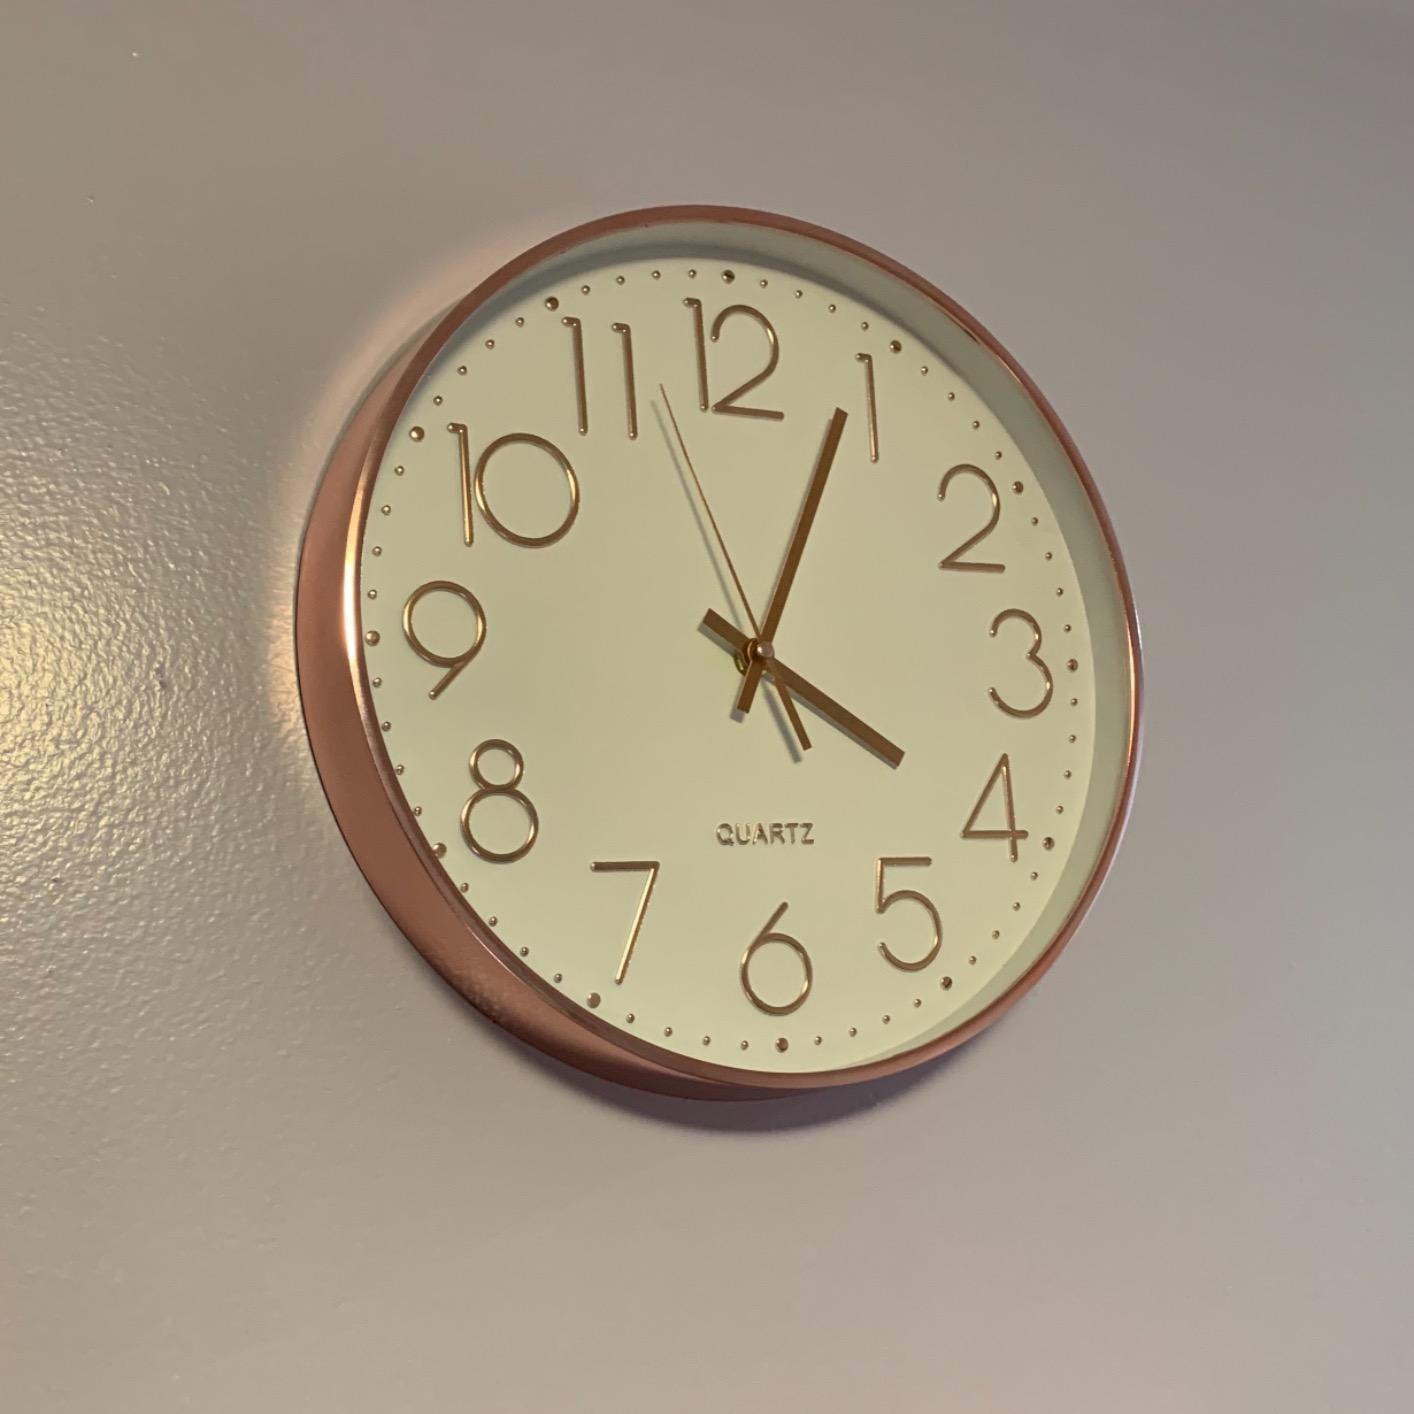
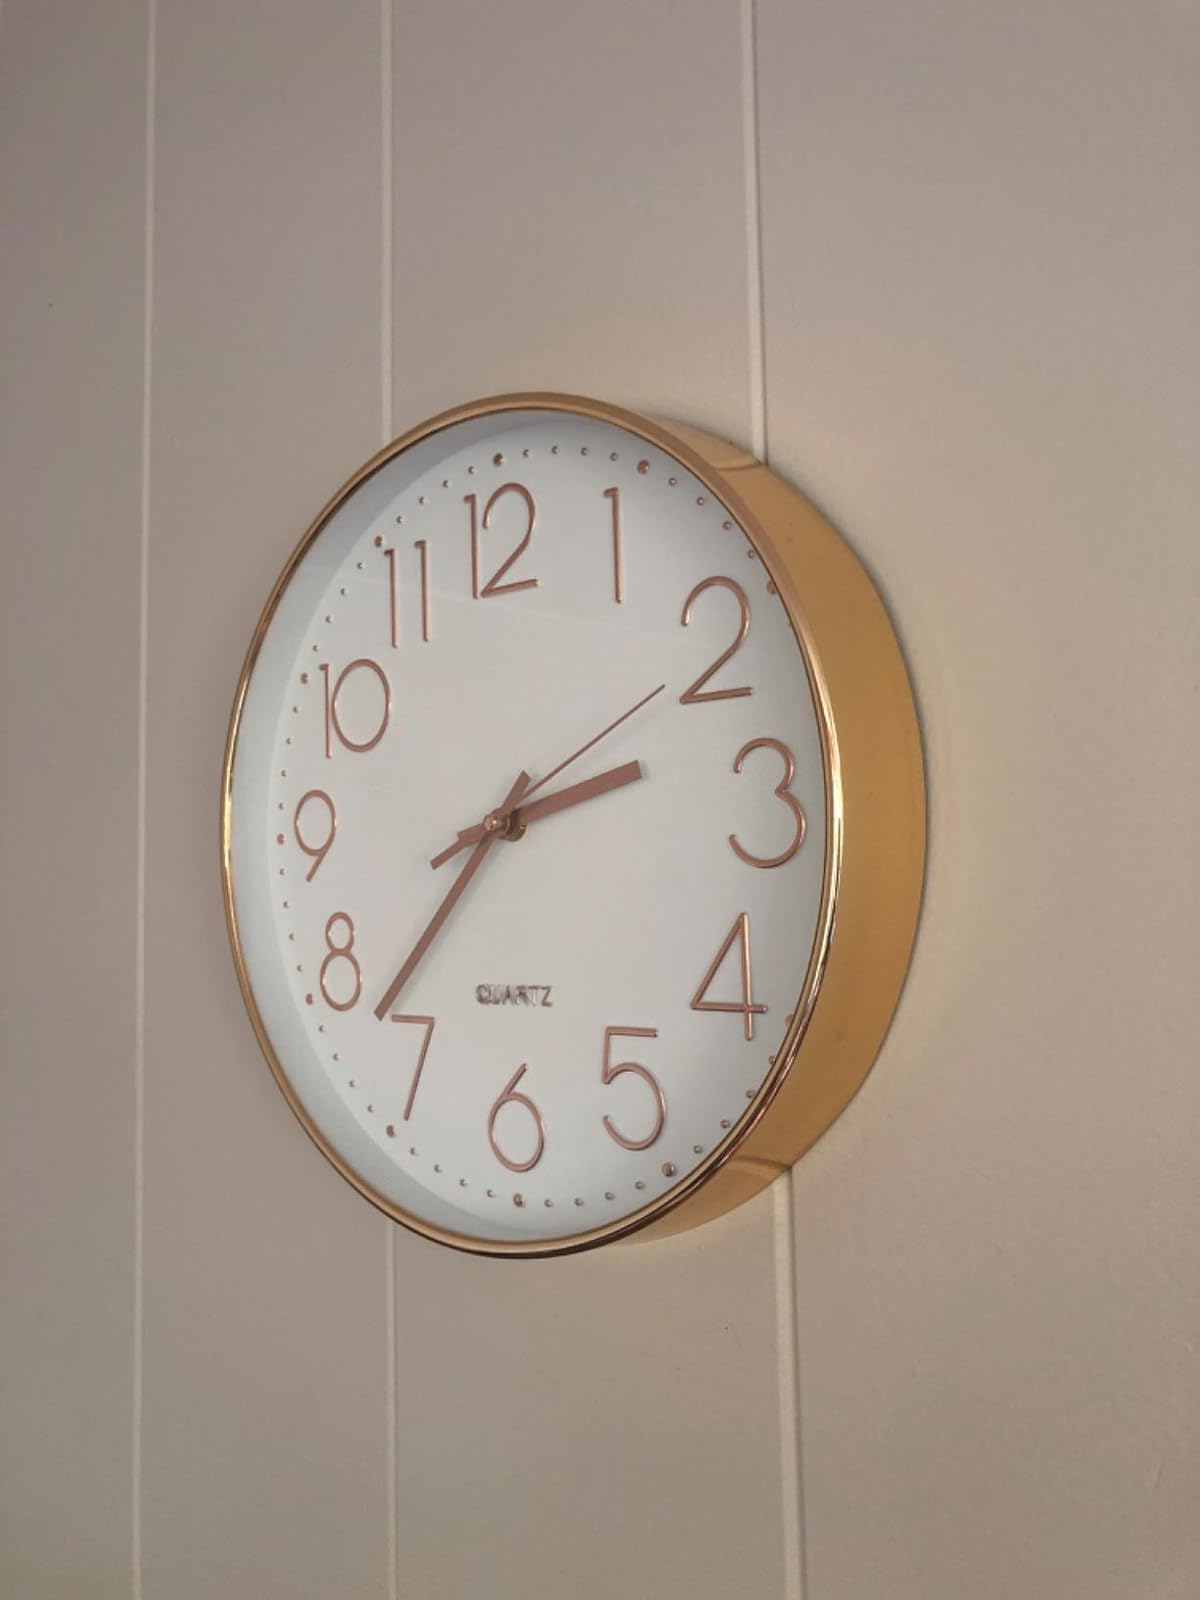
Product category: clock
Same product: yes